Margaret of Austria, Duchess of Savoy

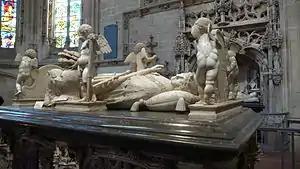
Philibert's tomb in the Monastery of Brou (Bourg-en-Bresse, Ain, France)

In 1501, Margaret married Philibert II, Duke of Savoy (1480–1504), whose realm played a decisive role in the rivalry between France and the Habsburgs in Italy on account of its strategic position in the Western Alps. Though the same age as Margaret, this was his second marriage. They had a very stable relationship for those 3 years, mostly living not in Savoy proper, but in Bresse, then Savoyard territory on the eastern borders of Burgundy (today in France).